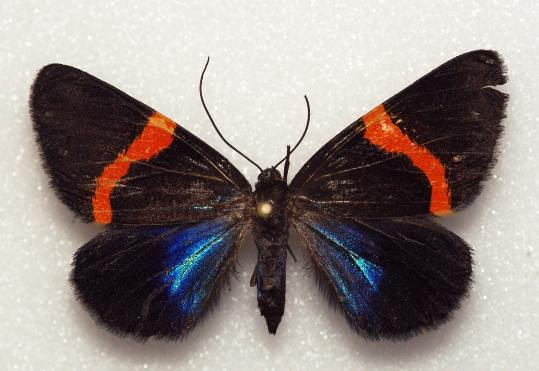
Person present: No